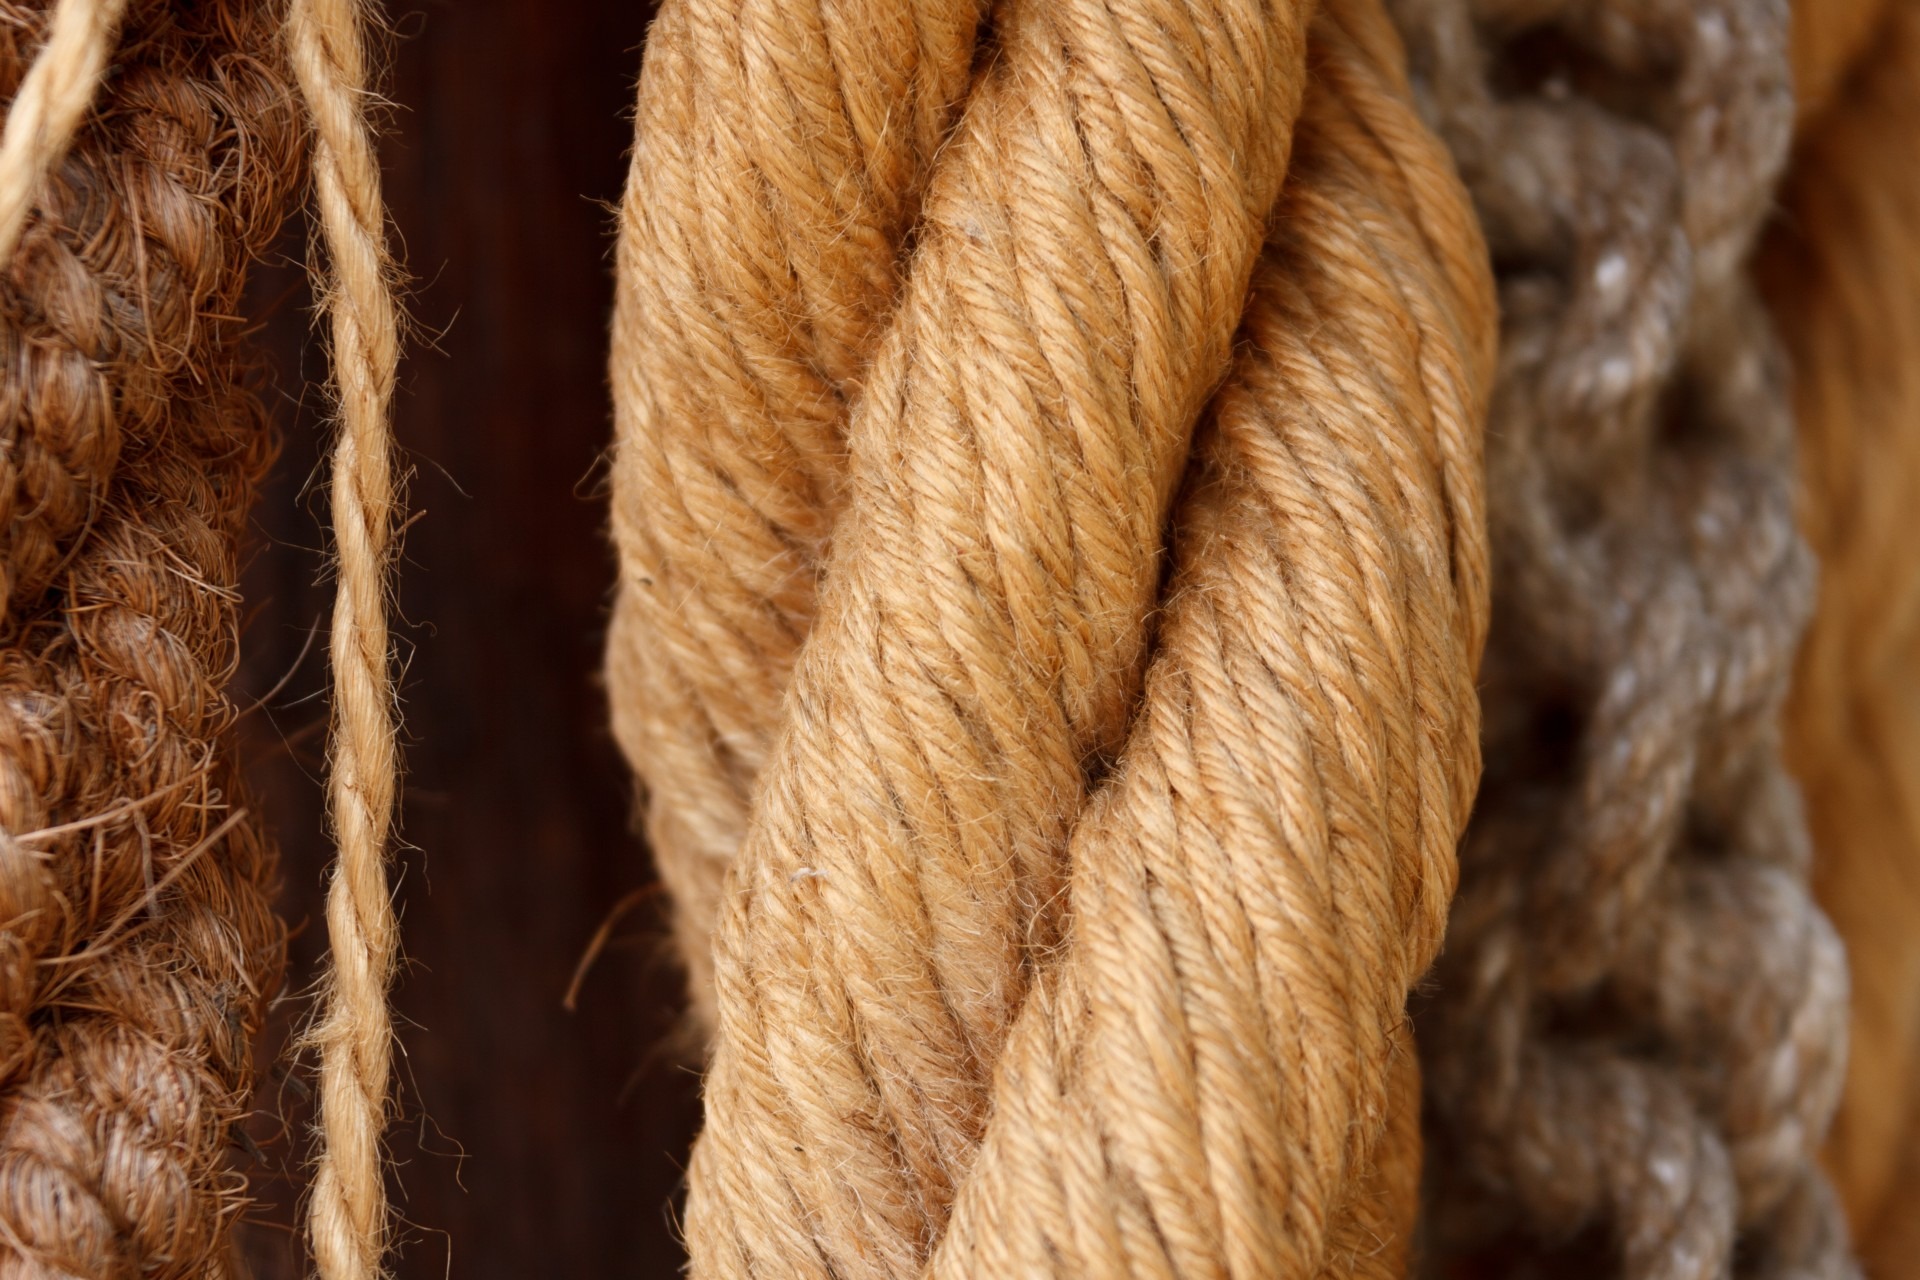
rope, wood, texture, string, cable, fur, line, brown, wool, material, thread, close up, textile, detail, cotton, strong, strength, various, many, materials, jute